A Very Trainor Christmas

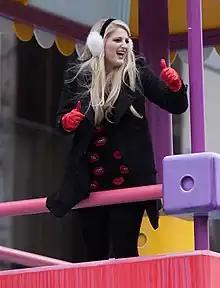
Meghan Trainor, a woman, smiling

Meghan Trainor forayed into Christmas music by contributing the original song "I'll Be Home" to the Epic Records extended play "I'll Be Home for Christmas" in 2014. She featured on Brett Eldredge's cover version of "Baby, It's Cold Outside" (1944), for his 2016 album "Glow", and released a cover version of "White Christmas" (1942) two years later for a Spotify playlist.